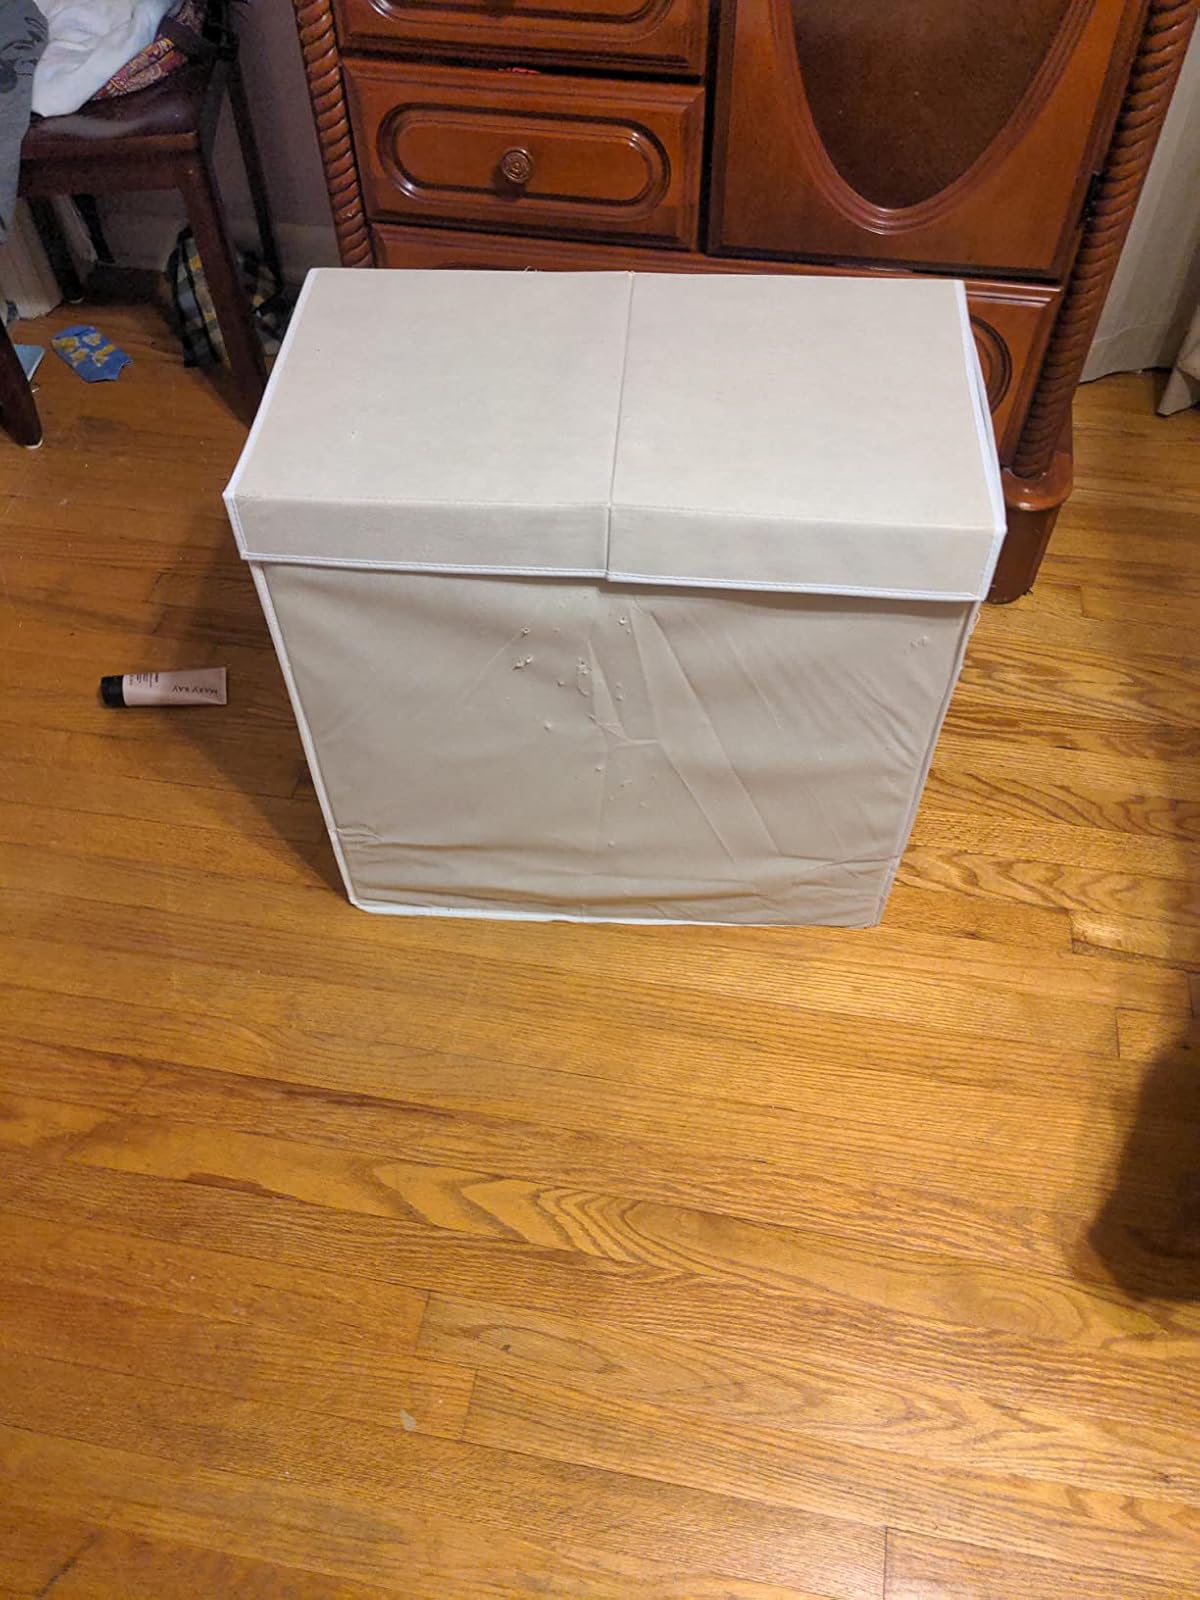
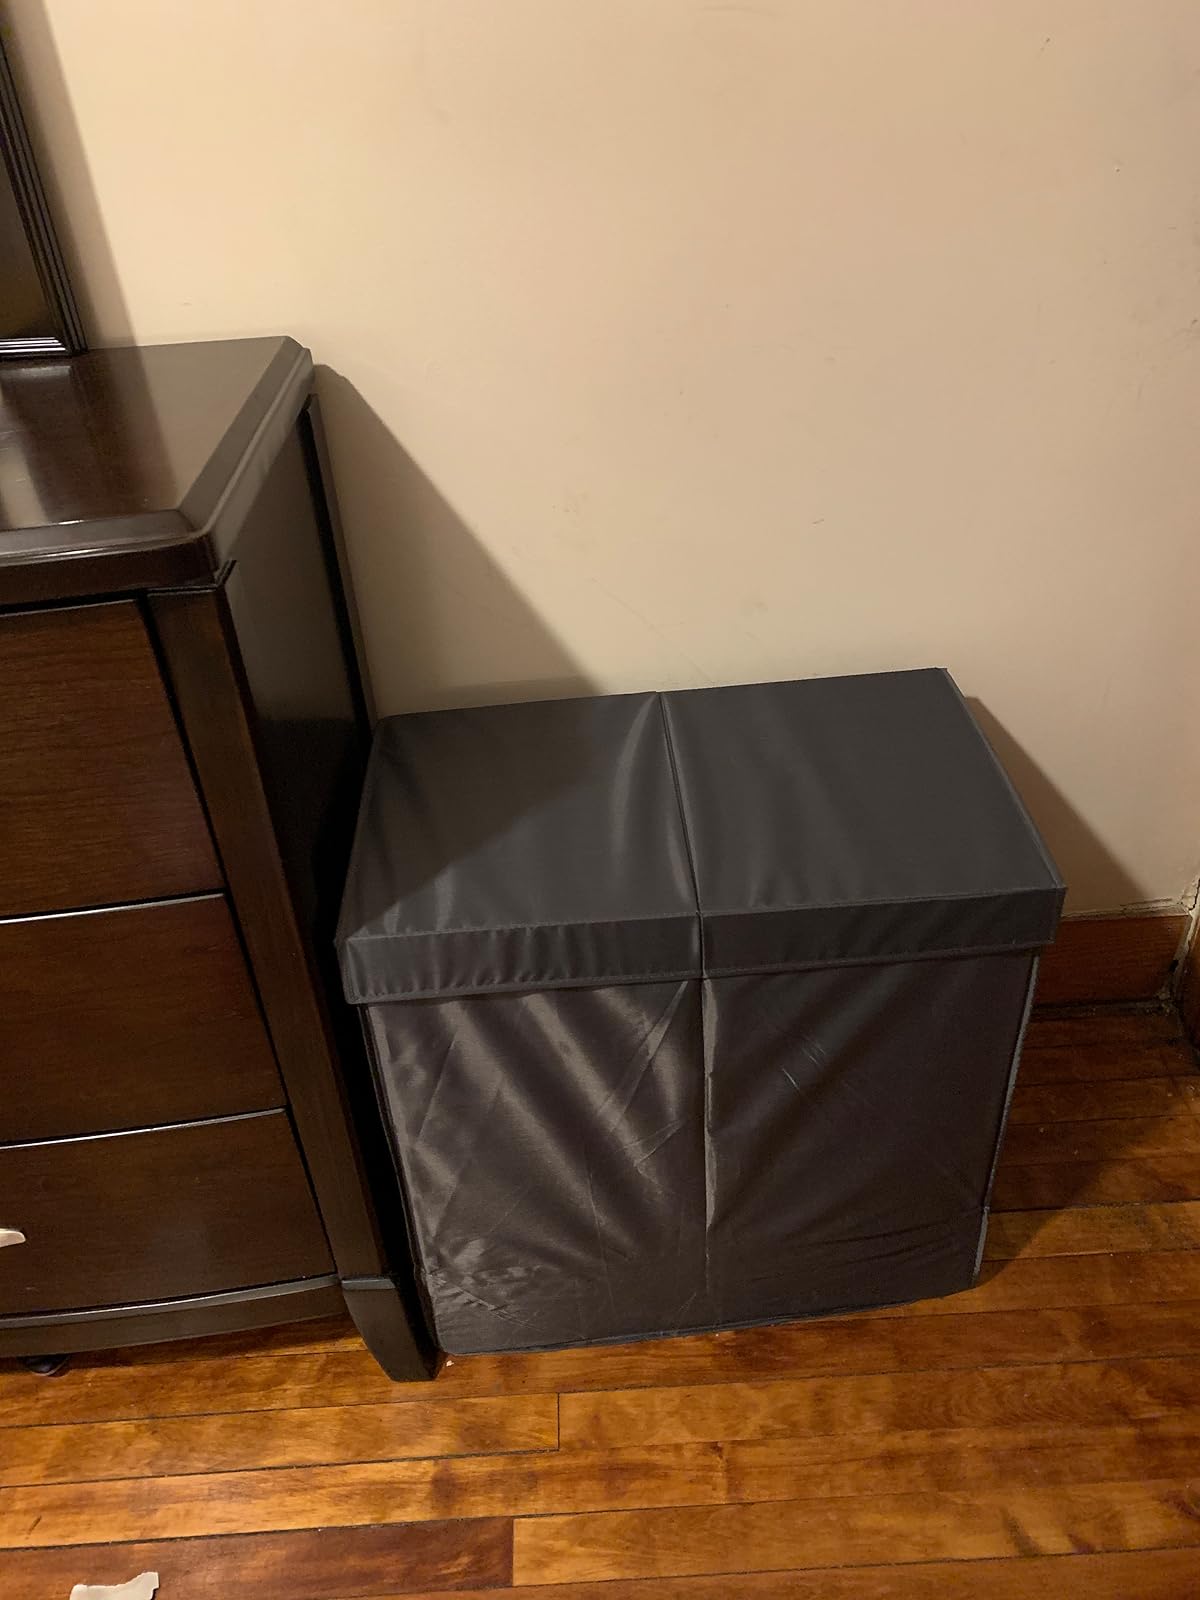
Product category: items_hamper
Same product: no